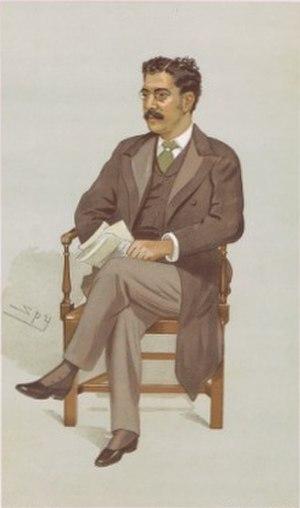
Clement King Shorter était un journaliste et un critique littéraire britannique.